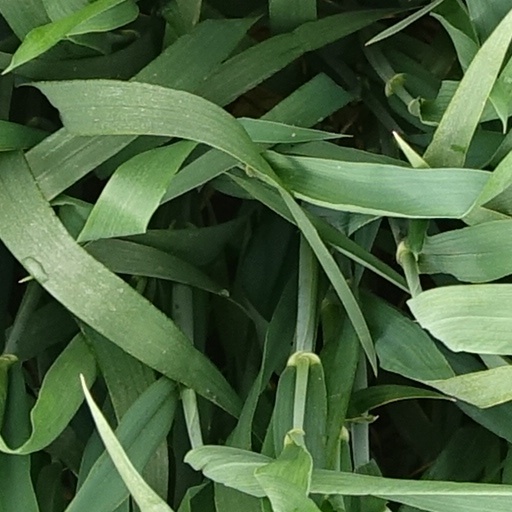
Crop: wheat